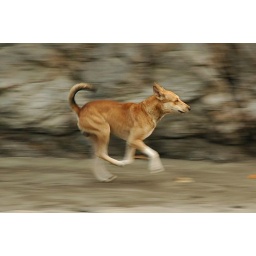
Street dog running pass me in, on the banks of the river in Rishikesh, India.Lakshman a